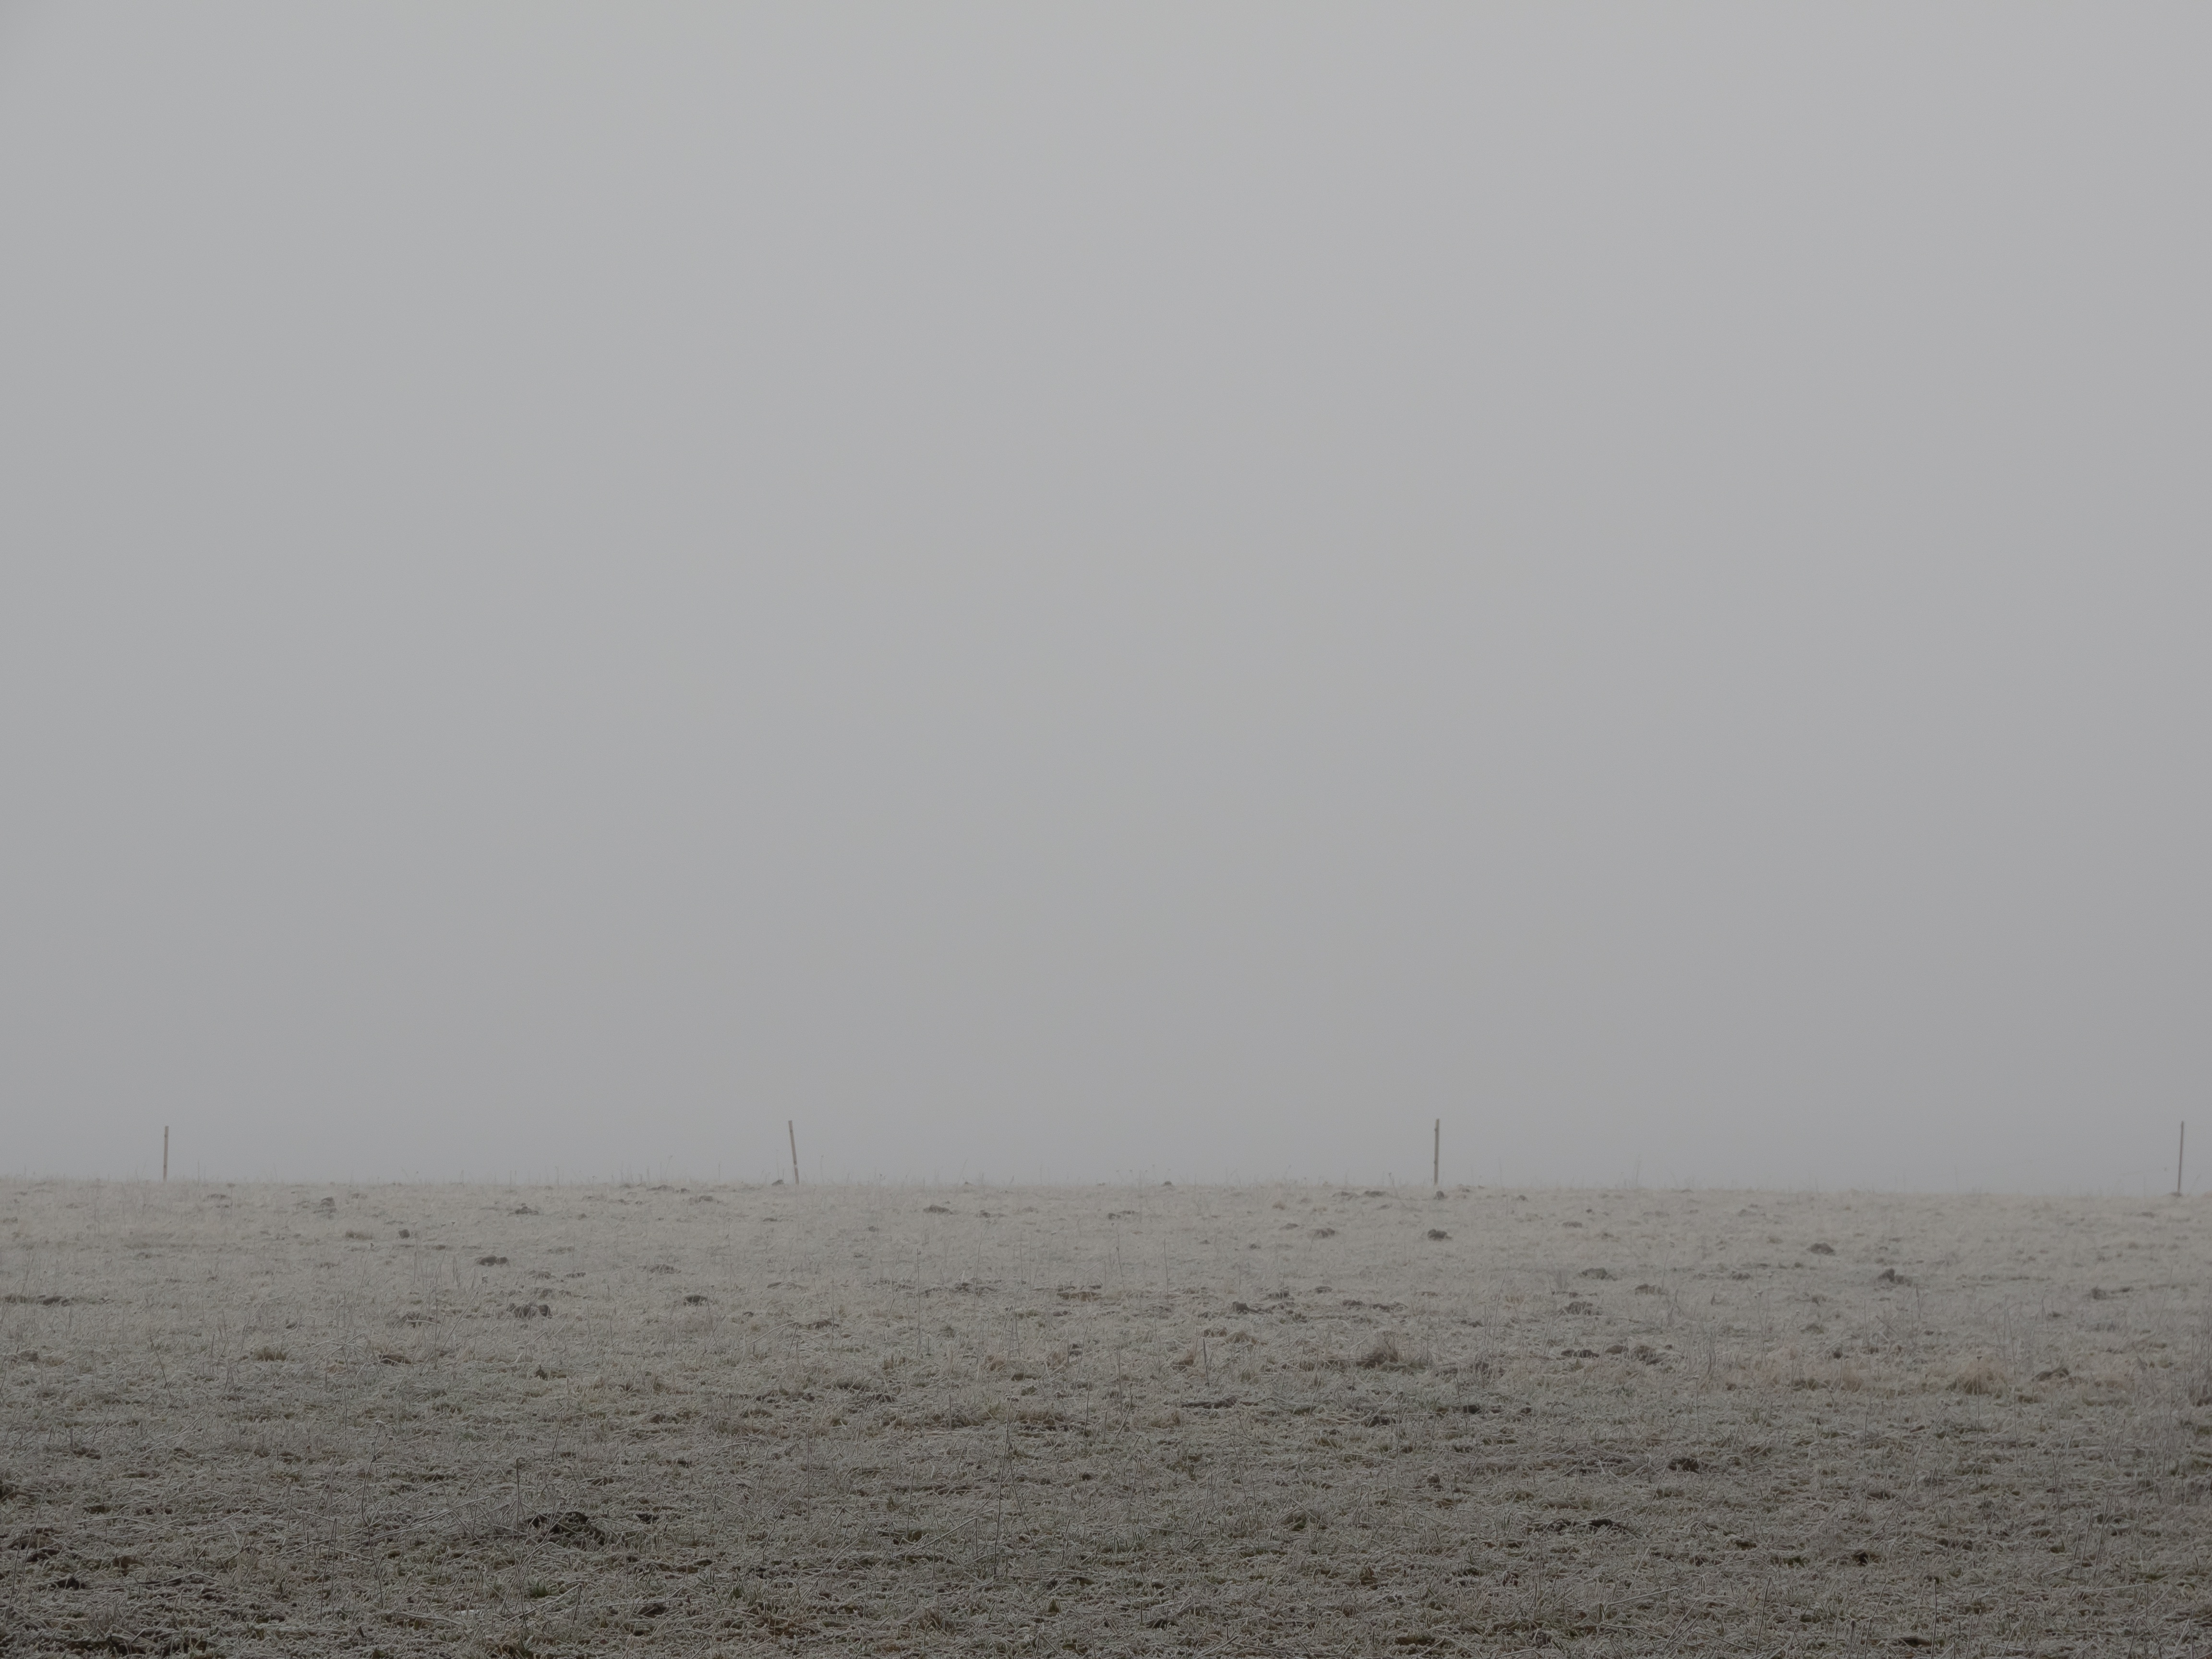
beach, sea, coast, ocean, horizon, winter, fog, mist, morning, shore, wave, wind, dawn, pasture, autumn, weather, haze, body of water, grey, mood, kahl, mudflat, atmospheric phenomenon, wind wave